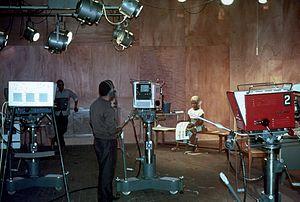
Enregistrement d'une émission d'alphabétisation
Félix Houphouët-Boigny, surnommé « le sage » ou même « Nanan Boigny » ou « Nanan Houphouët » ou encore « Le Vieux », est le « père » de l’indépendance de la Côte d’Ivoire.